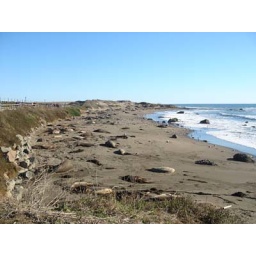
There were bunch of seals including elephant sea lion sleeping around on the beach in California's central coast.